Chris Buescher

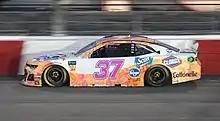
Buescher's 2019 Cup car at Richmond Raceway

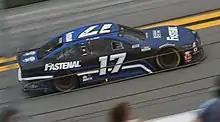
Buescher's 2020 Cup car at Daytona International Speedway

Buescher began 2017 with a crash in the Daytona 500, finishing 35th. The next week at Atlanta, he finished 24th. In the next race, Las Vegas, he finished 23rd. He followed this up with a 27th place outing at Phoenix, and then 25th place at Auto Club. At Martinsville, Buescher scored a season-best 11th-place finish, one spot shy of a third-career top 10. He eventually scored his first Top 10, with JTG at Daytona, finishing 10th. The Coke Zero 400 was also the first time both JTG Daugherty cars finished inside the Top 10, with teammate A. J. Allmendinger finishing 8th.